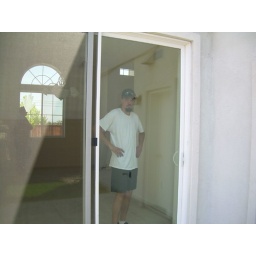
40 - in the backyard lookin back in the sliding glass door